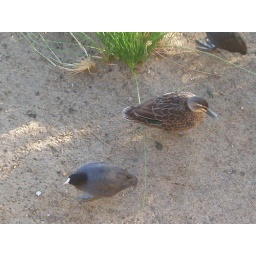
Coot and duck below our balcony